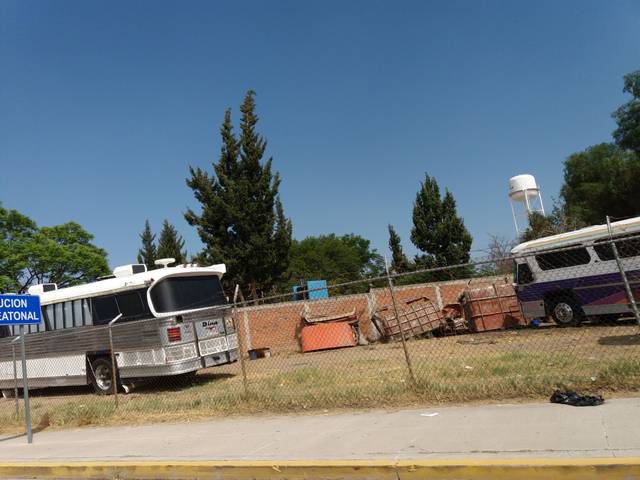
Region: Mexico
Coordinates: 21.87, -102.316